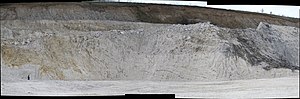
Danmarks geologi / Kænozoikum (65 mio år til i dag) / Palæogen
Koralkalk i Faxe kalkbrud. De uregelmæssigt forløbende mørke flintlag viser, at lagene er glacialt forstyrrede; bemærk person tv.
Glacialt forstyrret koralkalk, Faxe
De mange geologiske begivenheder som i tidens løb har udformet Danmarks geologi, kommer kun i ringe grad til udtryk i det nuværende danske landskab, som i langt overvejende grad er udformet i løbet af den seneste istid og den efterfølgende postglaciale tid. I landskabets lavninger og langs kysterne træffes de yngste geologiske lag, mest i form af organiske moseaflejringer og havaflejret sand fra Postglacialtiden. Højere oppe i landskabet dominerer istidslagene, mest i form af moræner afsat af gletsjere, og smeltevandssand og -grus afsat af floder som førte smeltevand bort fra gletsjerne. Under istidslagene gemmer sig ældre geologiske lag, hvis dannelse rækker mere end 1 mia år tilbage i tiden. Nogle af disse lag kan ses i råstofgrave og kystklinter, men de er mest kendt fra dybe boringer, samt fra Bornholm, hvis geologiske forhold adskiller sig markant fra resten af landet.